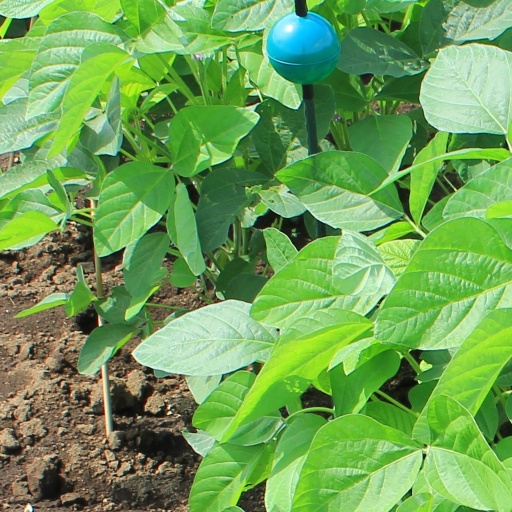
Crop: soybean